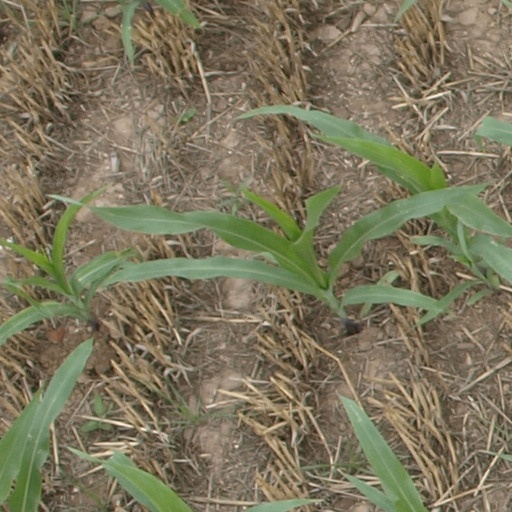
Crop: maize; corn